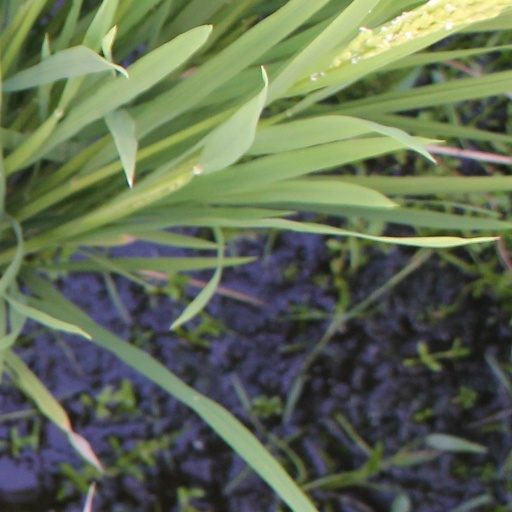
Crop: rice